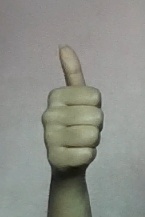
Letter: aleff